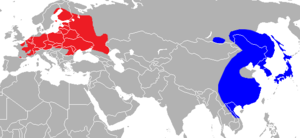
Mårhund
Mårhundens udbredelse
Mårhundens udbredelse
Mårhunden er et dyr i hundefamilien, der oprindeligt kun levede i Østasien. Denne art er den eneste i slægten Nyctereutes.